Beheading of John the Baptist

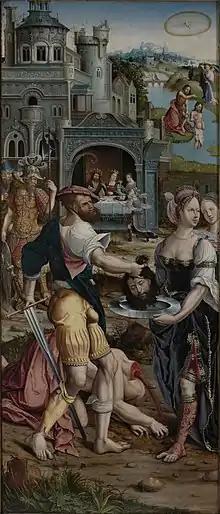
"The Beheading of St John the Baptist" by Jan Rombouts

The liturgical commemoration of the Beheading of St. John the Baptist is almost as old as that commemorating his birth, which is one of the oldest feasts, if not the oldest, introduced into both the Eastern and Western liturgies to honour a saint.